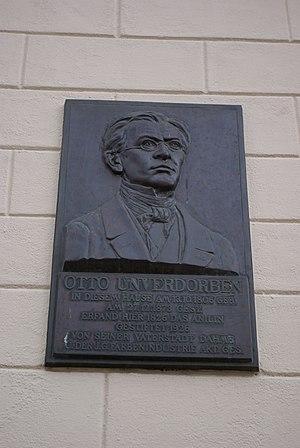
Otto Unverdorben, est un pharmacien allemand connu pour être le découvreur de l'aniline en 1826.